Colman mac Duagh

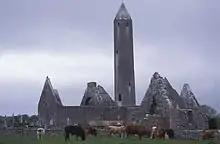
Kilmacduagh

St Colman was reportedly the son of Queen Rhinagh and her husband the chieftain Duac, born in Kiltartan, now County Galway.